Vilnius

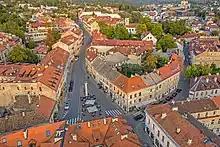
Užupis, a self-proclaimed republic, has Bohemian culture and art.

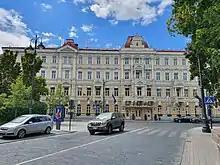
The Kempinski Hotel

Neighbourhoods around the Old Town (Antakalnis, Žirmūnai, Naujamiestis, and Žvėrynas) have a variety of flats and green space, and are popular with middle-class residents. Wealthier people live in a new construction or renovated Soviet-era apartments. The government is supportive of renovation, and reimburses 30 percent or more of the cost. Poorer residents and low-income pensioners, however, foster regionalism.